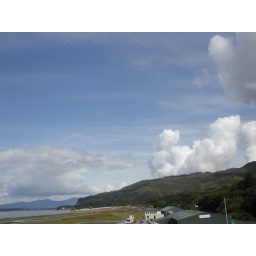
Taken from the tower in the new connel airport building in Argyll